Richard Wright (painter)

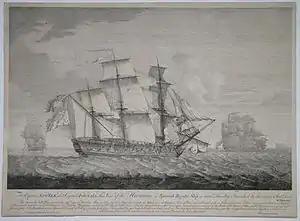
'Favourite' and 'Active' taking 'Hermione'

In 1762 Wright painted a picture depicting the capture of the by the 28-gun frigate and the 18-gun sloop-of-war off the coast of Spain near the port of Cadiz in the action of 31 May 1762.